List of Indy Eleven records and statistics

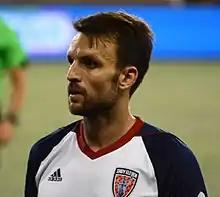
Ayoze Garcia is the club's record holder for games played (126), started (106) and assists (22).

"Competitive matches only, includes appearances as substitute. Numbers in parentheses indicate goals scored."